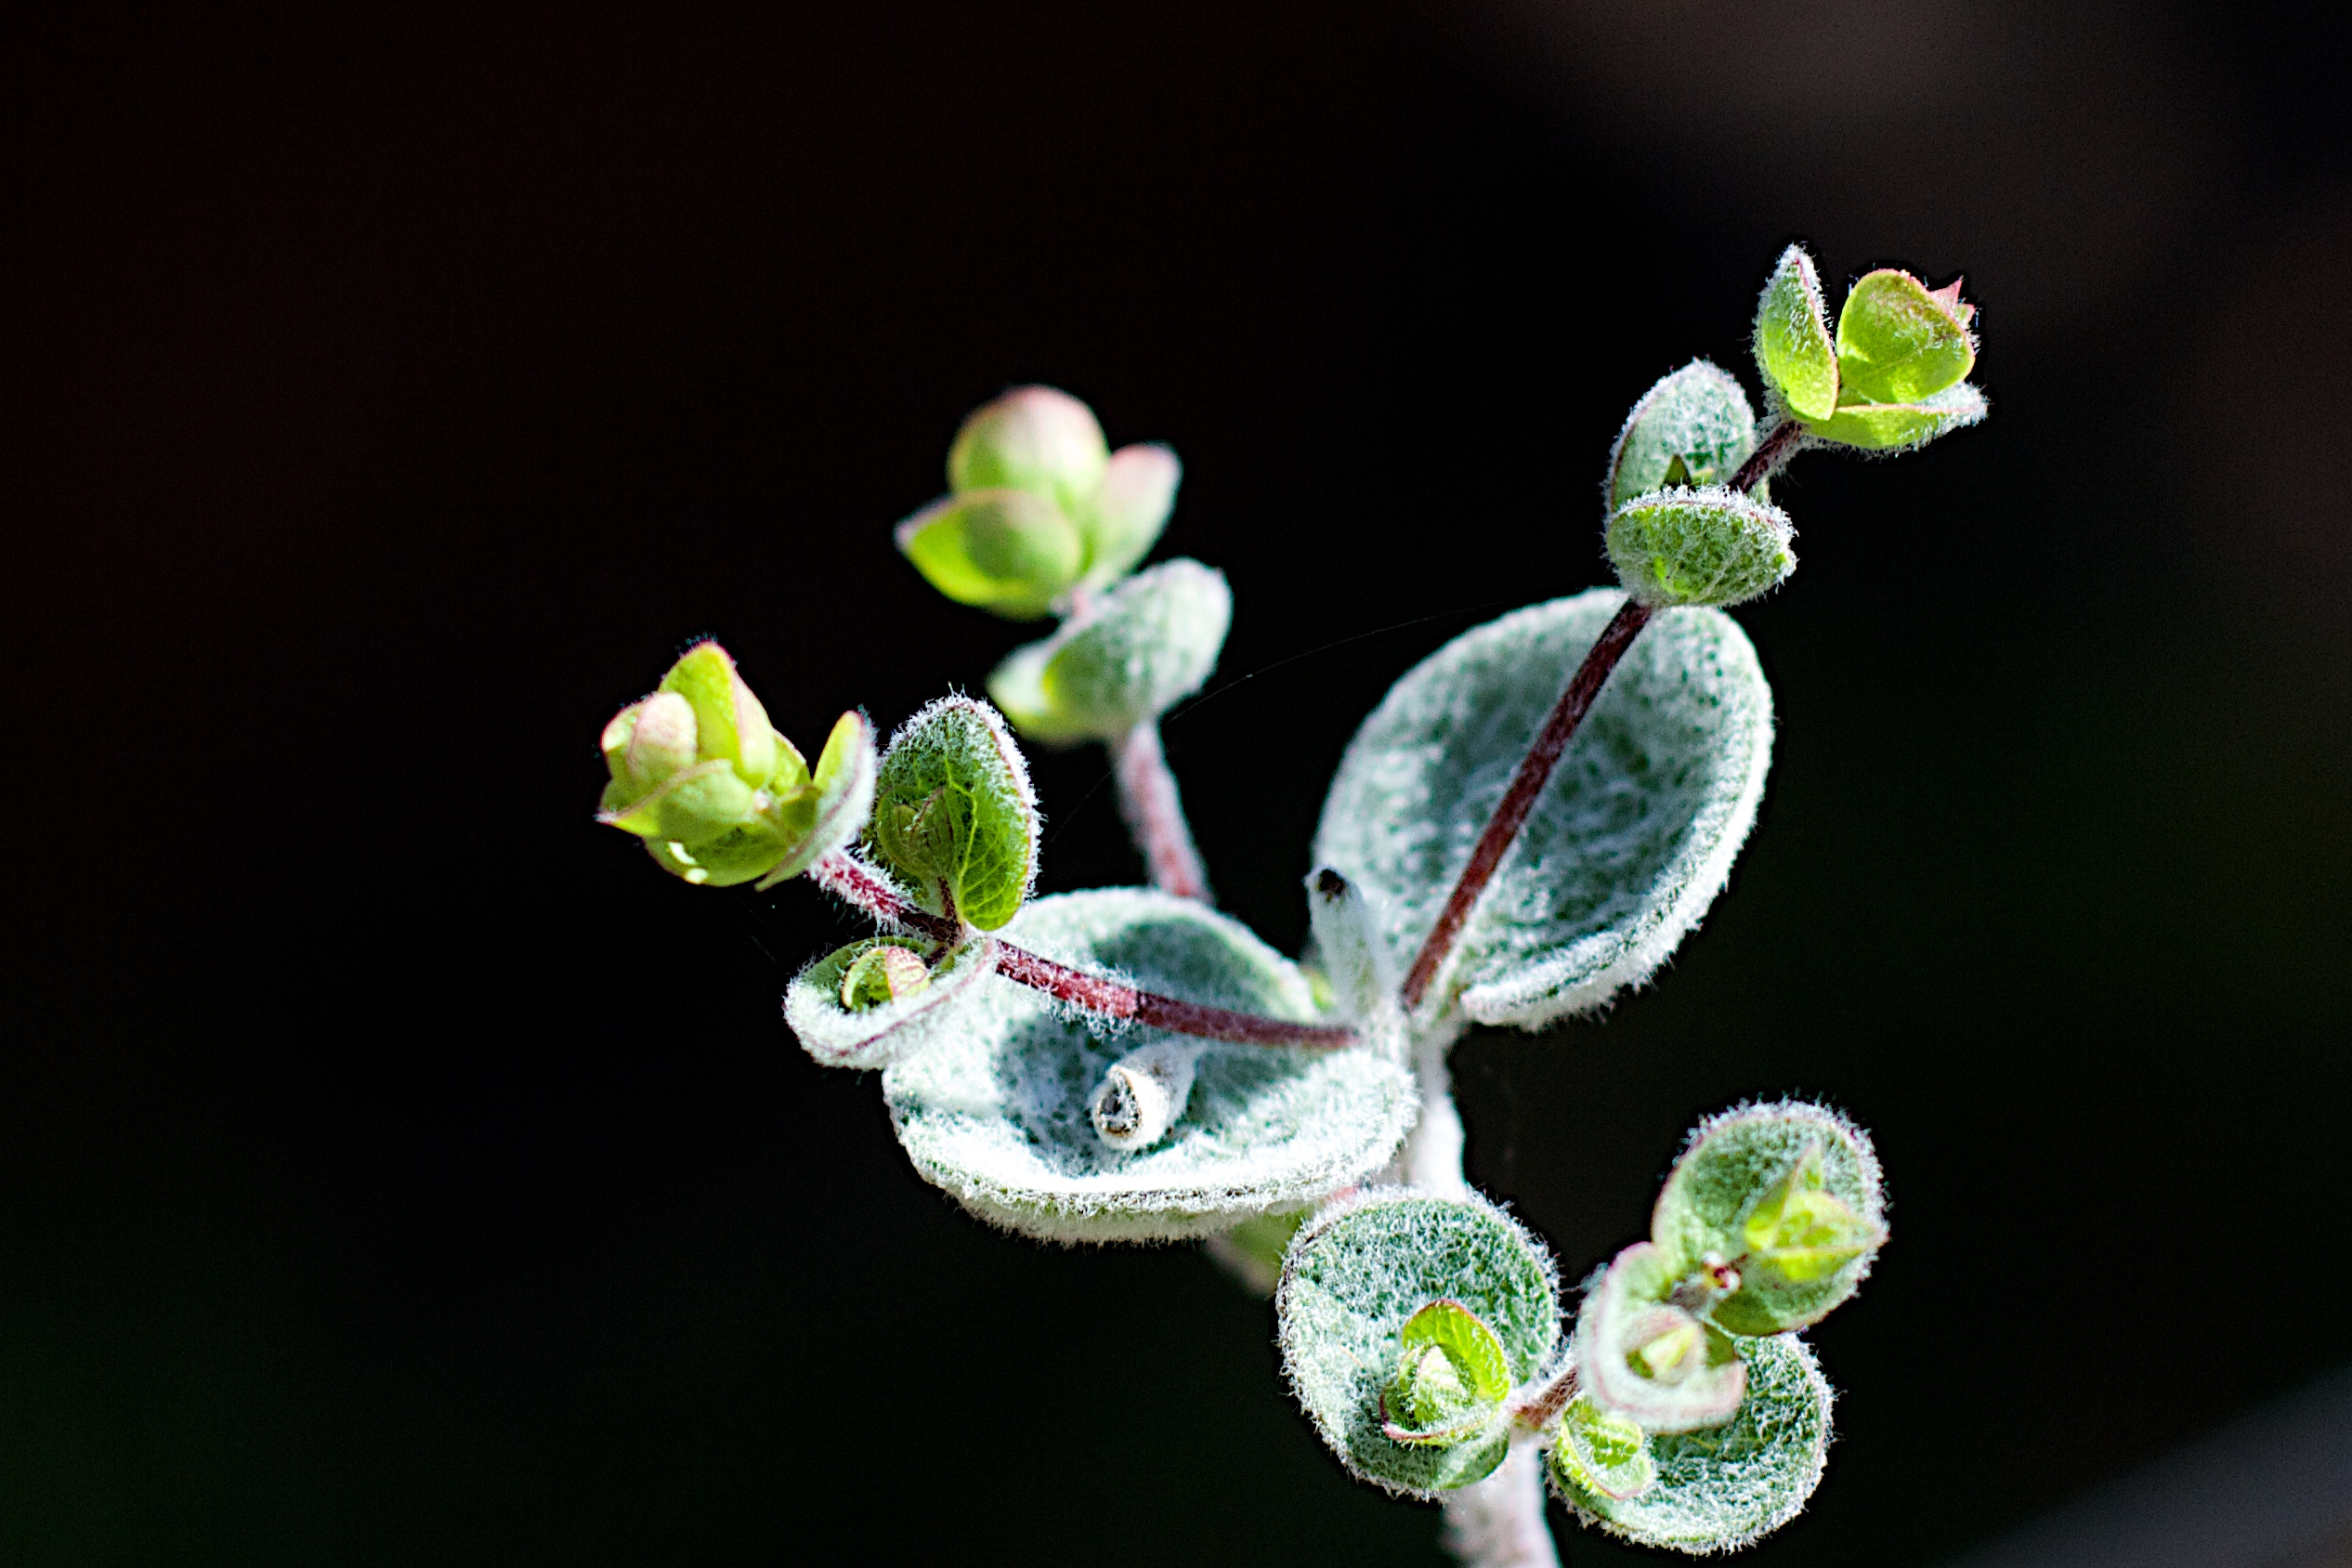
nature, branch, blossom, plant, photography, leaf, flower, green, produce, botany, flora, wildflower, close up, shrub, bud, 2016366, macro photography, flowering plant, plant stem, land plant